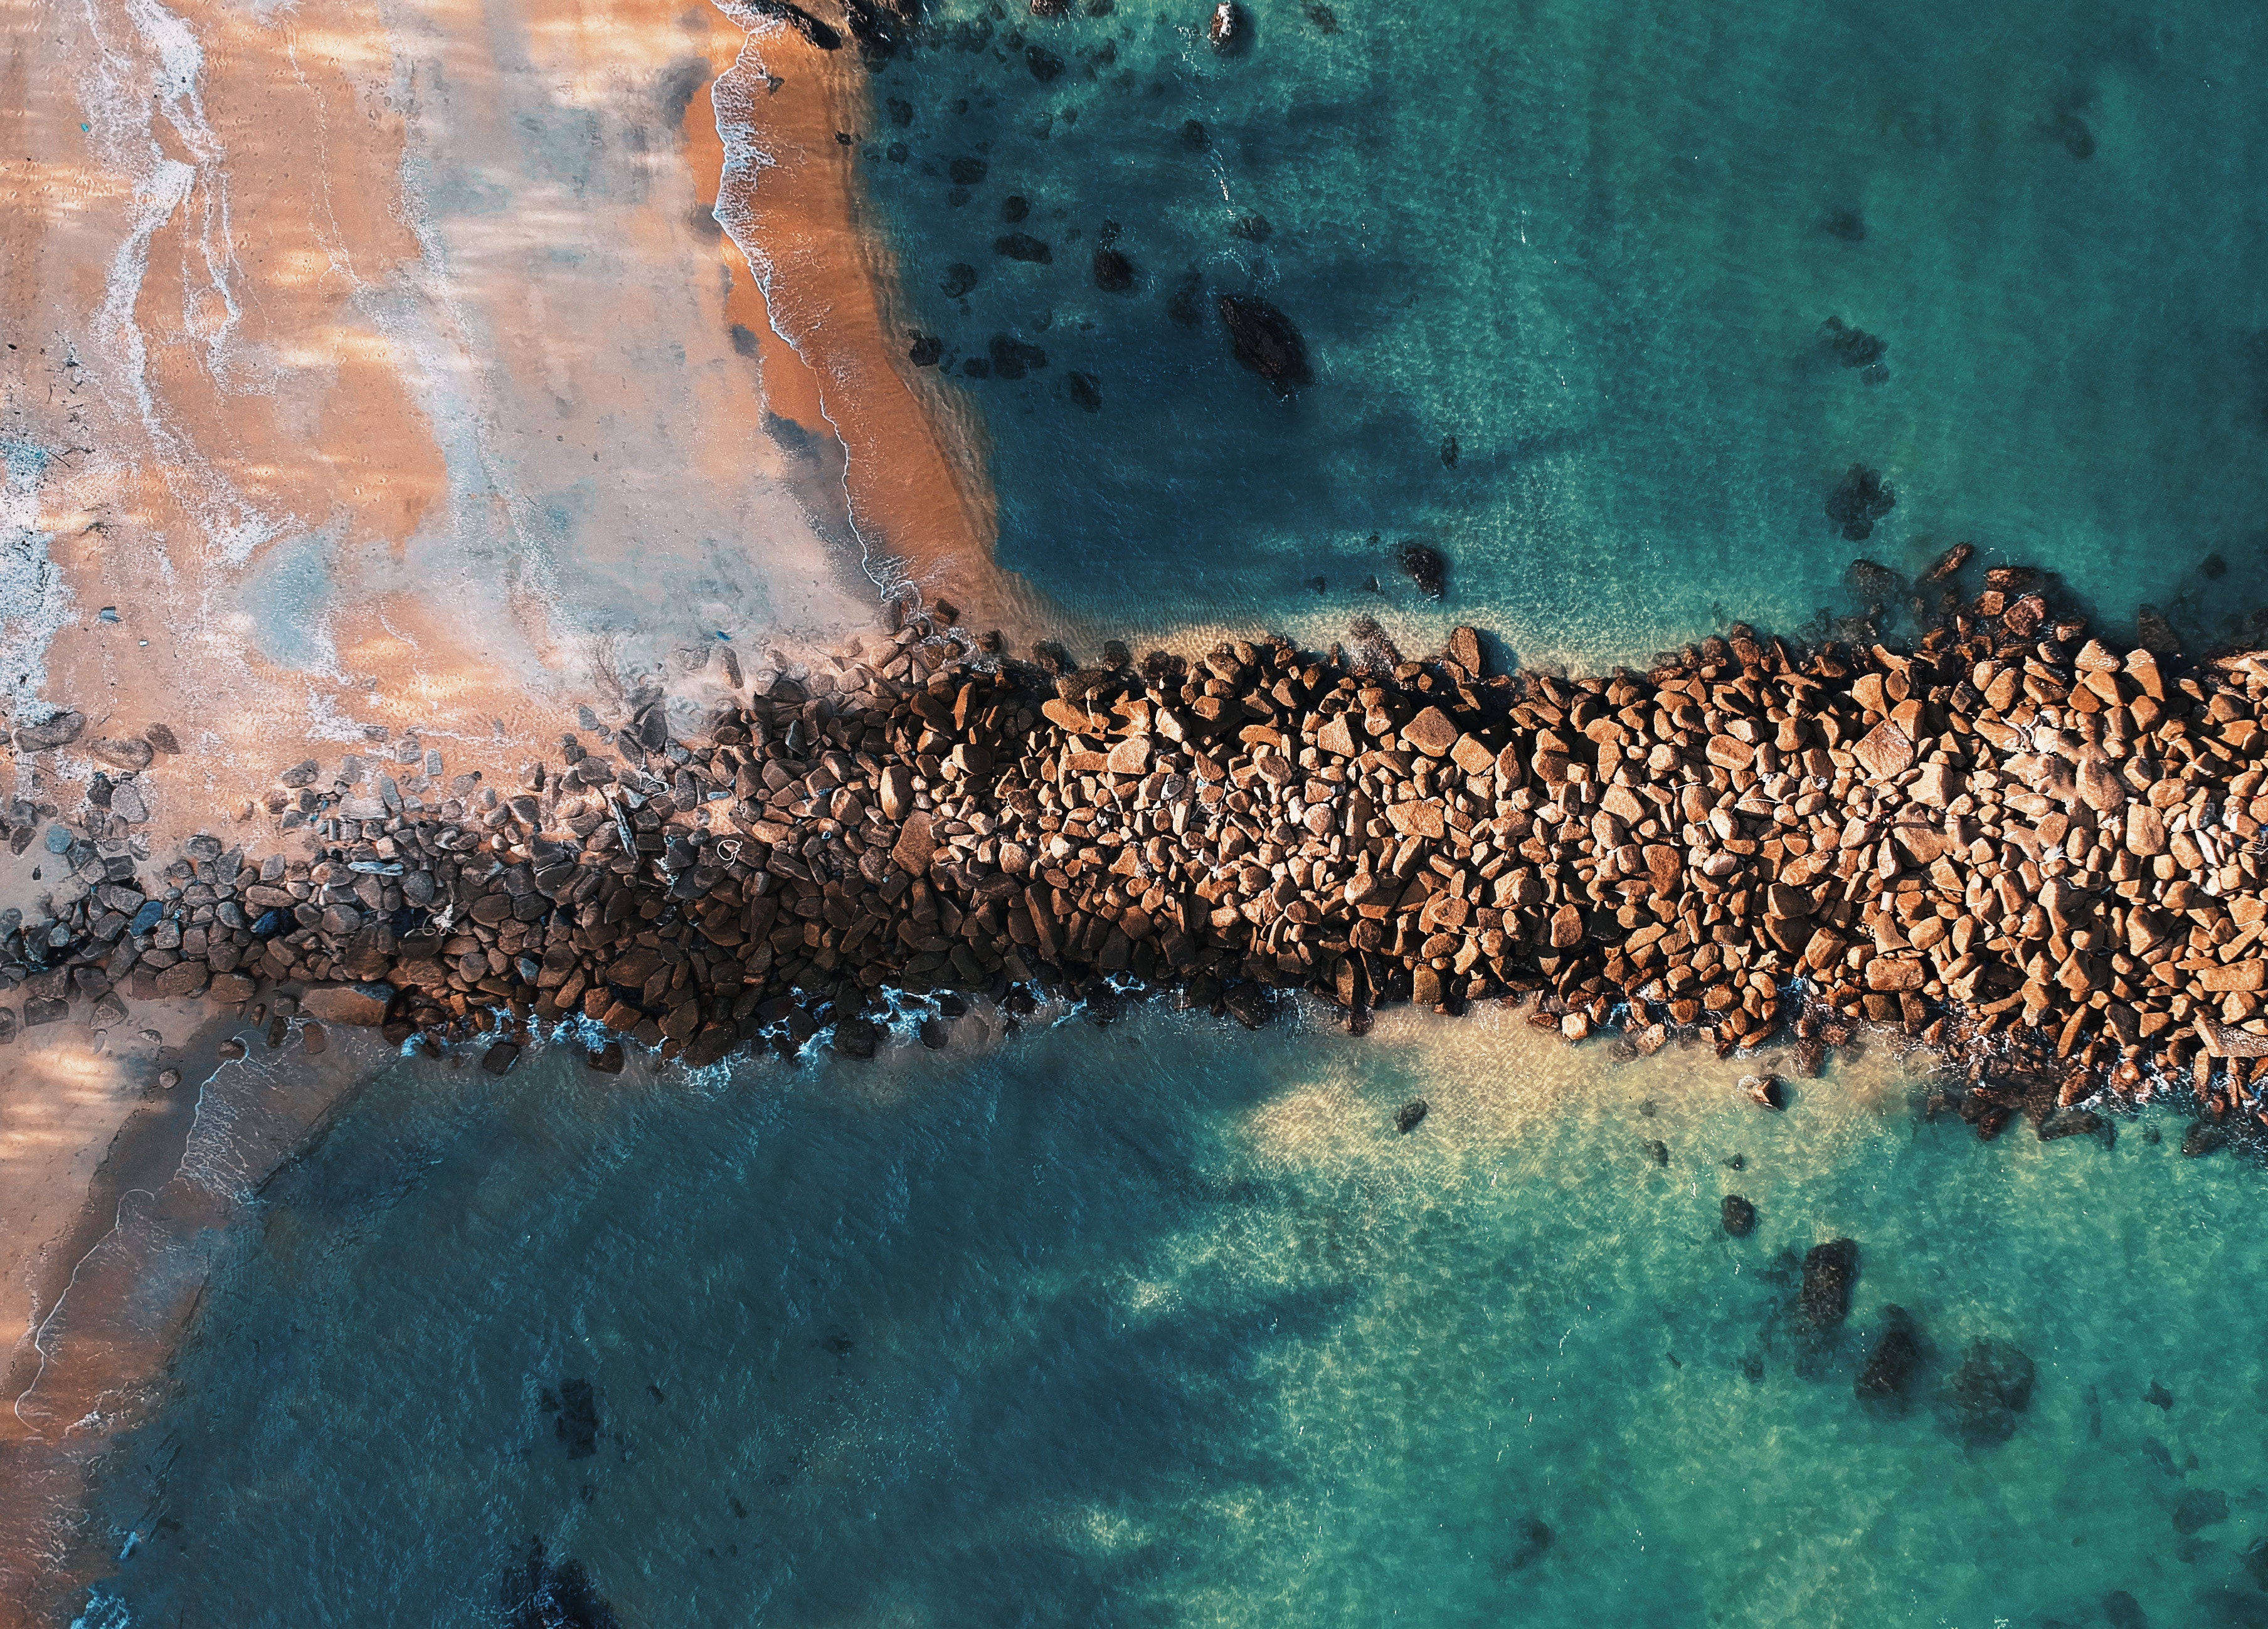
blue, water, turquoise, azure, tree, rust, landscape, rock, reflection, world